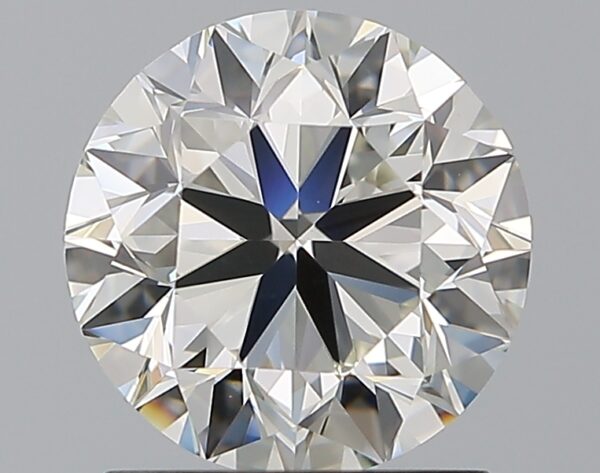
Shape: round
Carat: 1.5
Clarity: VVS2
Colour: I
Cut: VG
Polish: EX
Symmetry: VG
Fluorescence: F
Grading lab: GIA
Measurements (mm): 7.08 x 7.14 x 4.58